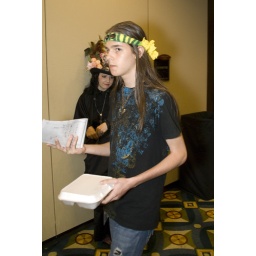
Random cute guy passing in front of the girl with the fabulous hat.